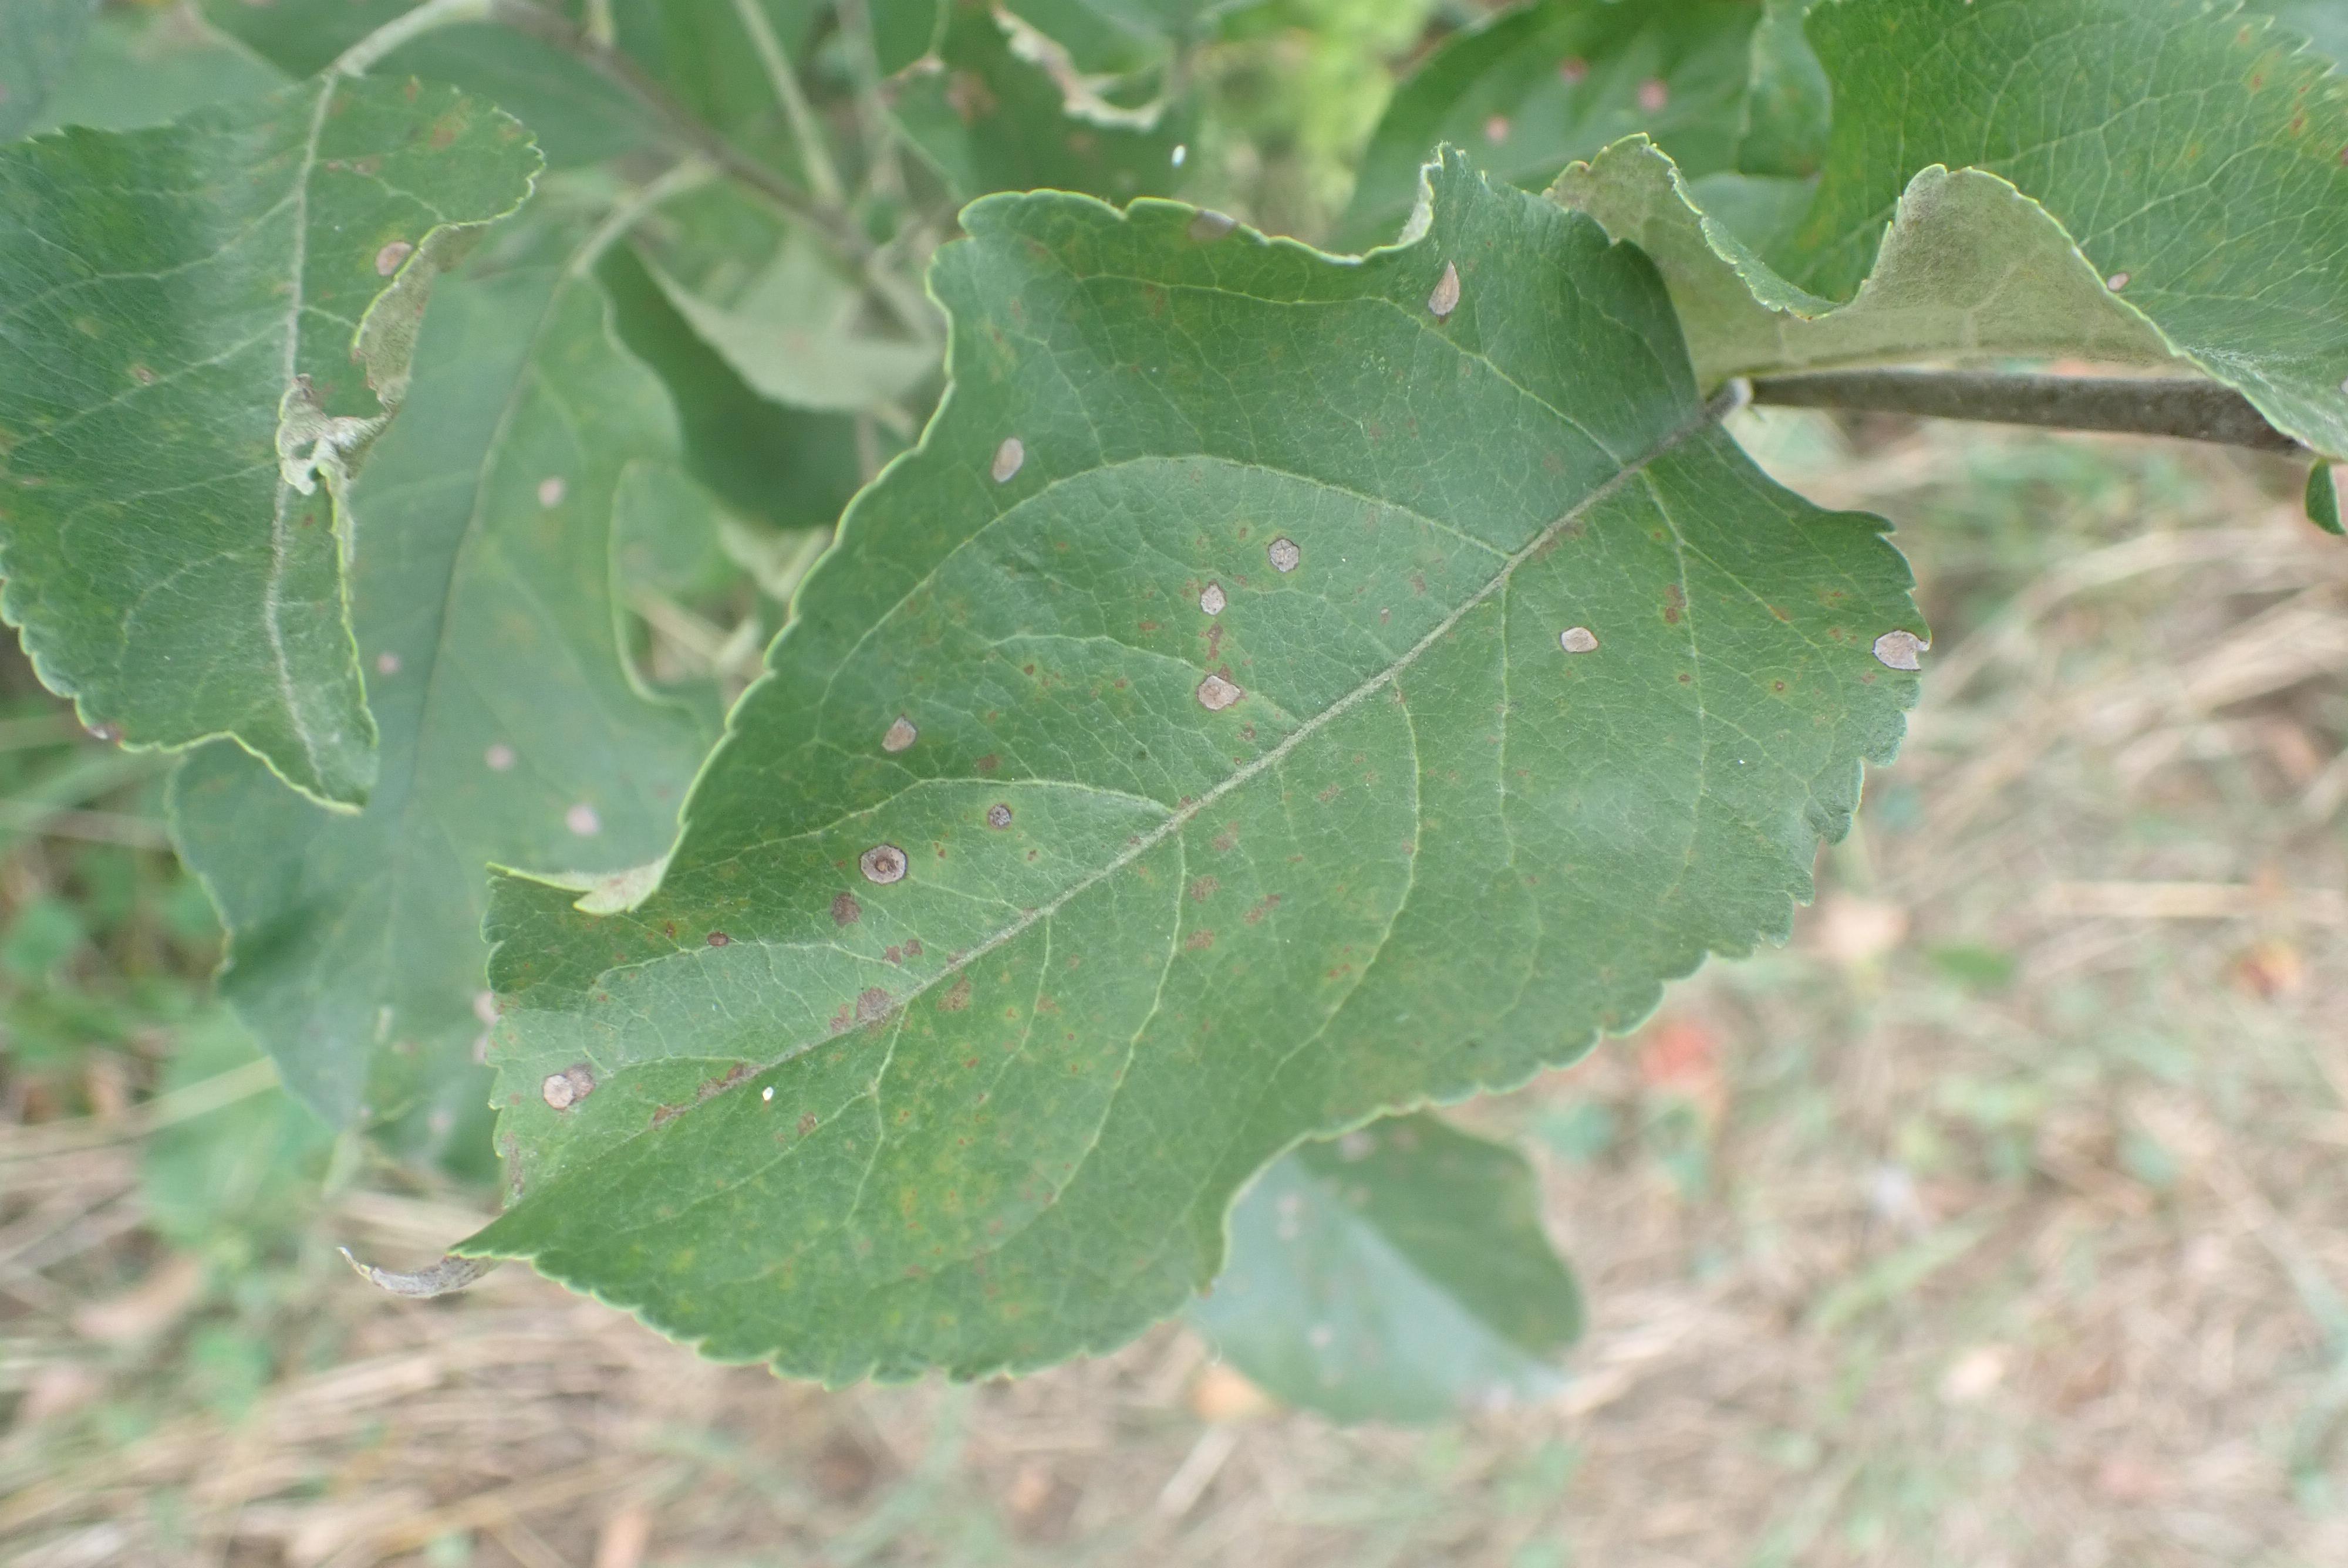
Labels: frog_eye_leaf_spot, complex